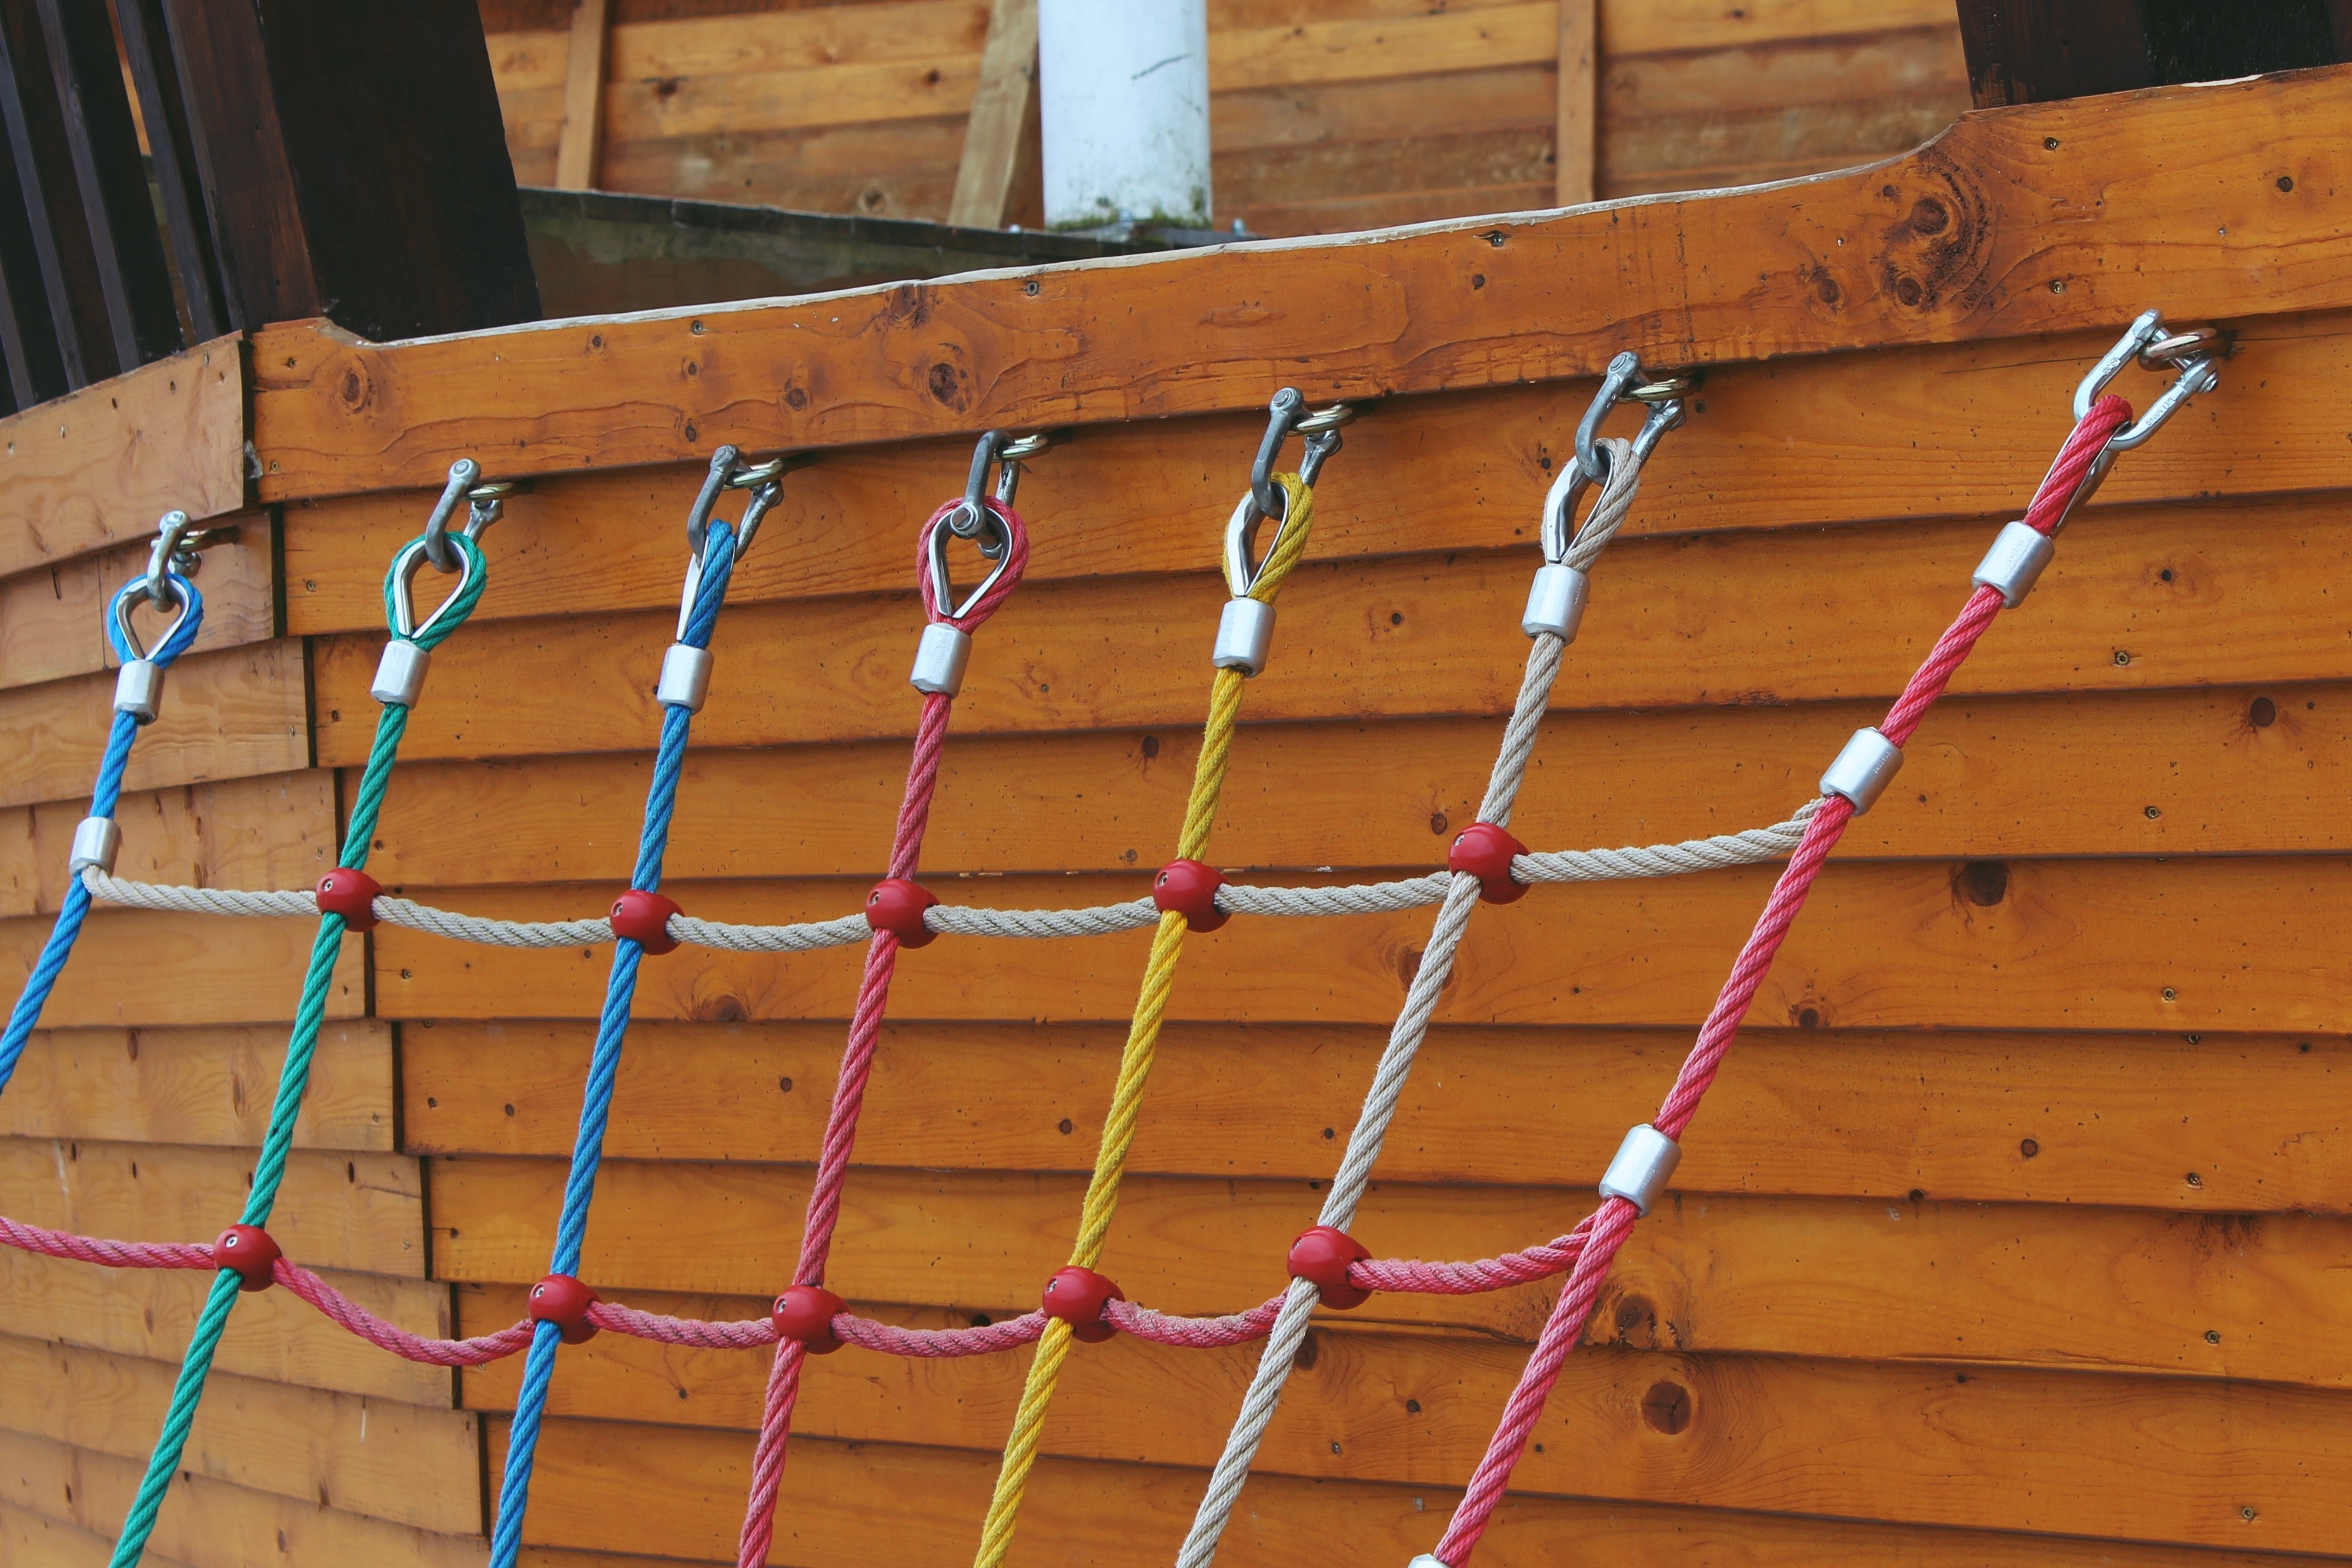
rope, wood, play, floor, wall, steep, leisure, skill, climb, children, fun, playground, net, rise, access, hobby, backup, upgrade, wooden wall, flooring, climbing wall, man made object, climbing rope, electrical wiring, outdoor structure